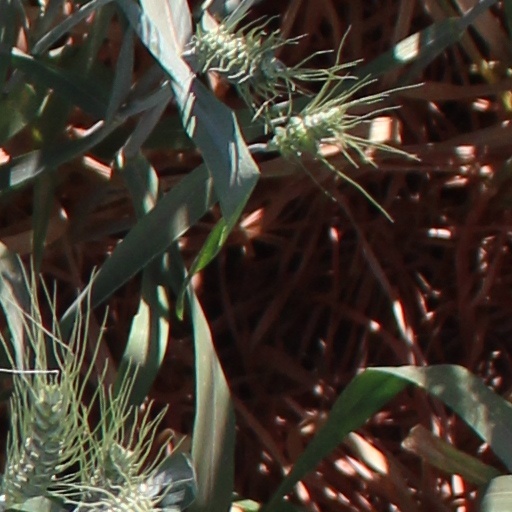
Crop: wheat